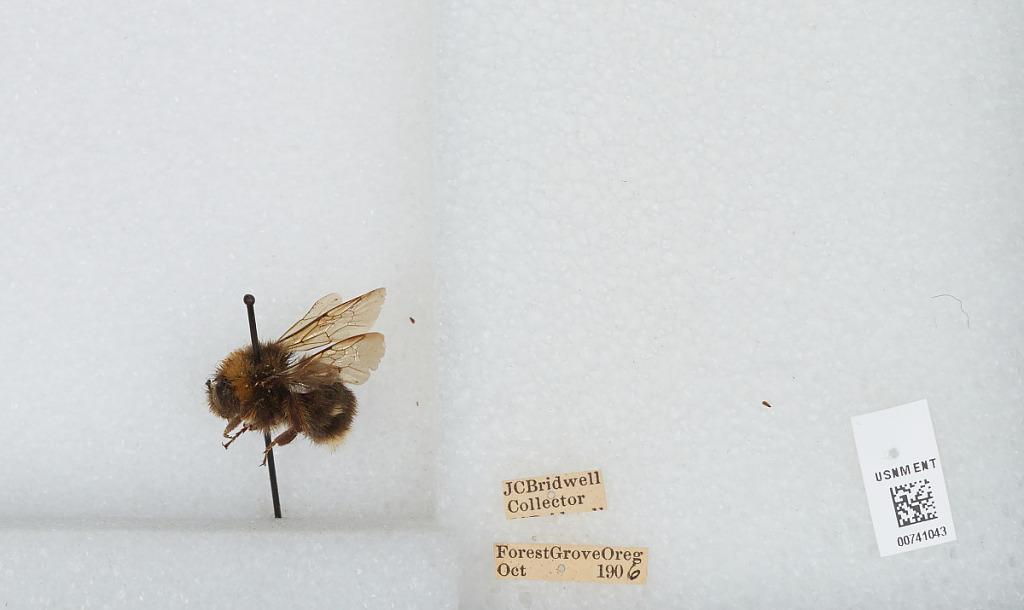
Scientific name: Bombus (Bombus) occidentalis Greene
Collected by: J. Bridwell
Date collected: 1906-10-
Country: United States
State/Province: Oregon
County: Washington
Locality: Forest Grove
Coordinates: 45.5197, -123.111